Kingstree Historic District

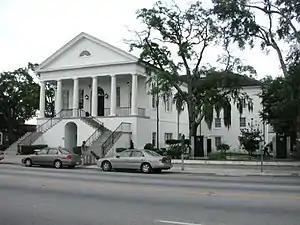
Williamsburg County Courthouse, Designed by Robert Mills

The Kingstree Historic District contains forty-eight properties situated along Main Street, Academy Street, and Hampton Street in the commercial area of downtown Kingstree, South Carolina. The district includes the courthouse, public library, railroad station, and numerous commercial buildings. The district is a fine collection of nineteenth-century vernacular commercial architecture. Details such as arched doorways and windows, cast-iron columns and pilasters, decorative or corbelled brickwork and pressed tin interior ceilings are present on most of the district's buildings. The Williamsburg County Courthouse, built ca. 1823, and designed by Robert Mills, is a fine example of Roman neoclassical design with its raised first floor, pediment with lunette, and Doric columns. In 1953-54 the courthouse underwent substantial remodeling on the exterior and interior, though it still reflects much of Mill's original design. With the exception of the courthouse, most of the buildings in the district were built between 1900 and 1920 when Kingstree enjoyed prosperity as a retail and tobacco marketing center of Williamsburg County. The majority of the buildings in the district are a visible record of this twenty-year growth and the historic fabric of the area remains substantially intact. The Kingstree Historic District was listed in the National Register of Historic Places June 28, 1982.